Froilano Machado

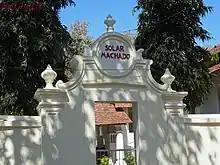
Machado's residence, Solar Machado

Froilano Machado was born in Vasco da Gama. He hailed from his native village, Nagoa de Verna. Machado completed his Bachelor of Arts degree at St. Xavier's College at Bombay (now Mumbai). He later did his higher studies in entrepreneurship at Bombay University. Machado was married to Sara (Sarita) Souza, the couple had three sons and two daughters.